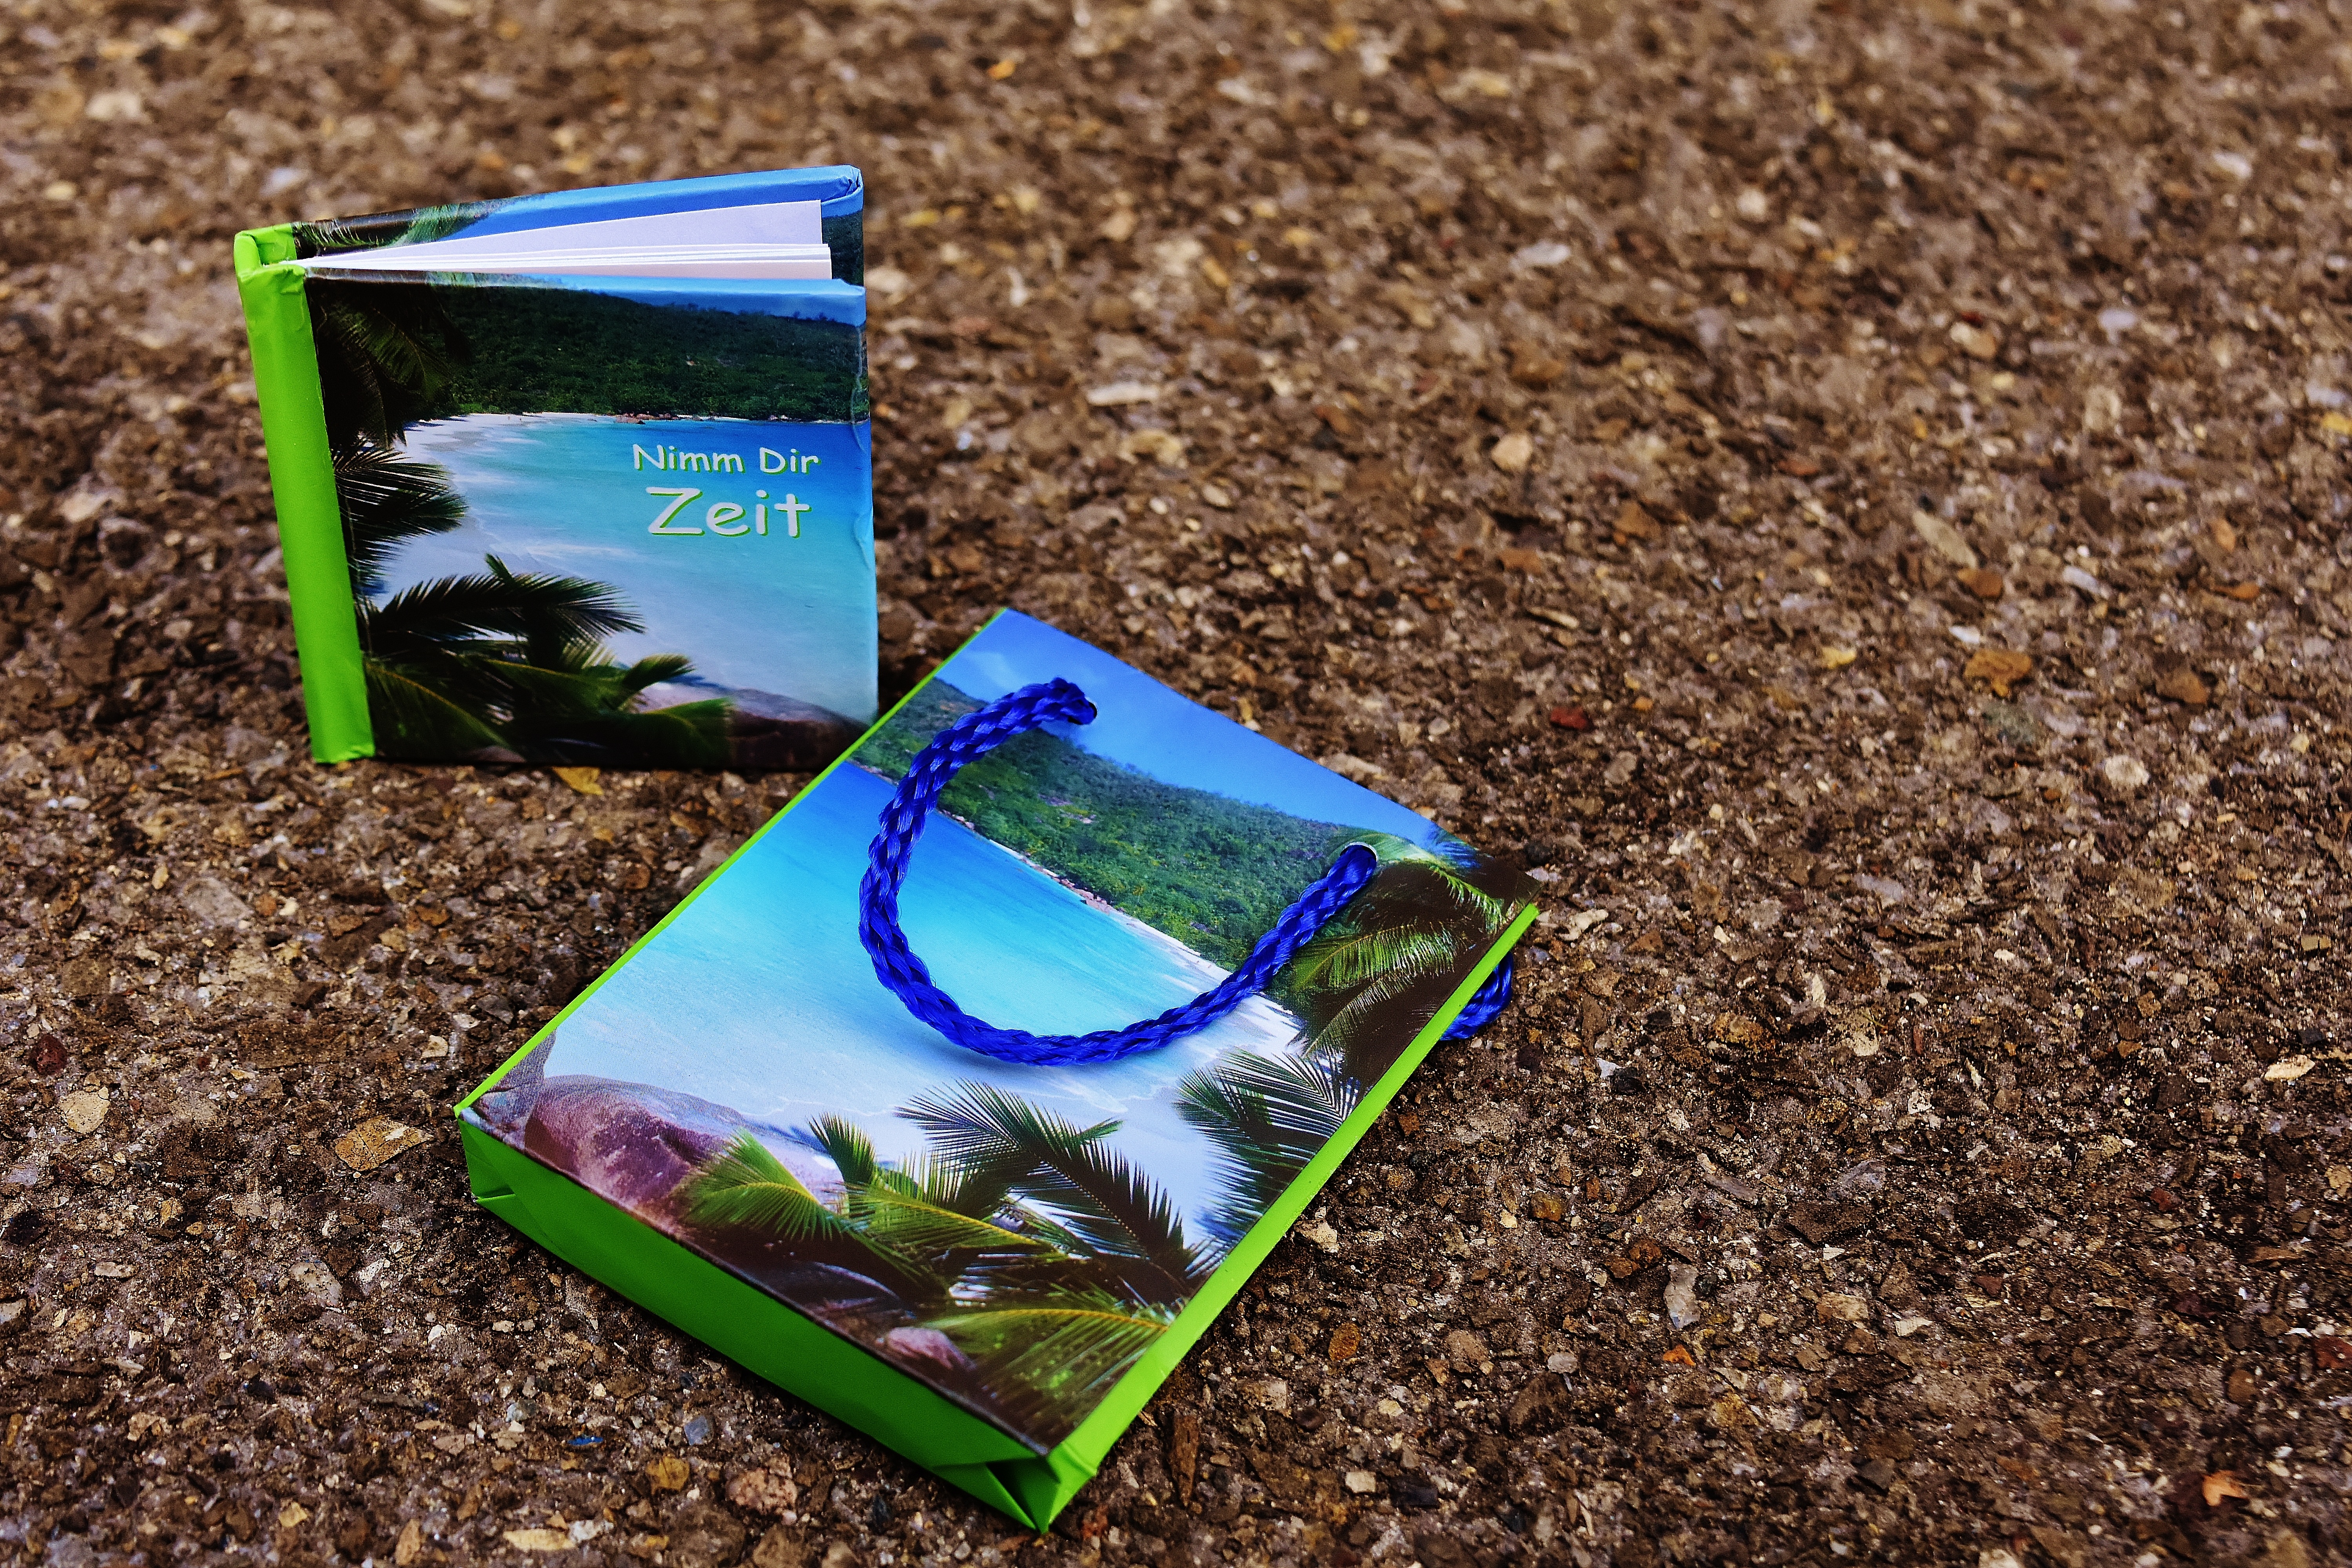
book, leaf, green, relax, color, biology, soil, blue, friendship, affection, friends, beautiful, wishes, greeting, greeting card, rather